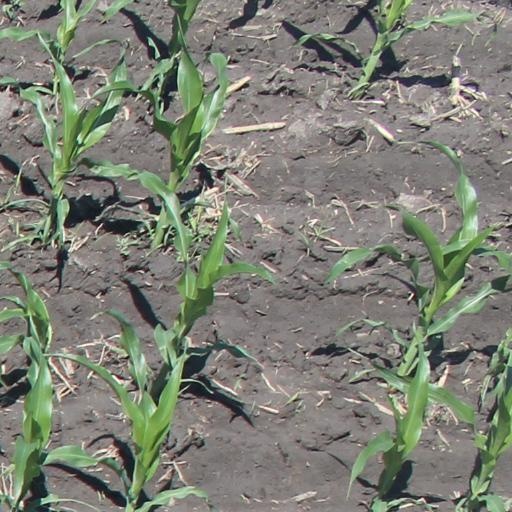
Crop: maize; corn